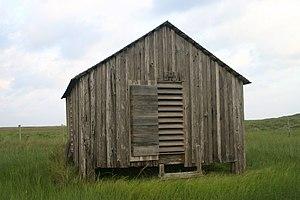
Dunn Ranch Novillo Line camp de nuit dortoir A sur le littoral national de Padre Island, Texas, États-Unis
Le Novillo Line Camp est un ancien campement du comté de Kleberg, au Texas, dans le sud des États-Unis. Protégé au sein du Padre Island National Seashore, il est lui-même inscrit au Registre national des lieux historiques depuis le 1ᵉʳ octobre 1974.